Equestrian Portrait of Count Stanislas Potocki

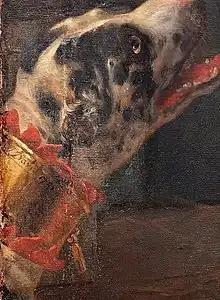
Detail of the 1781 painting by David showing the artist's signature inscribed on the dog's collar

David depicts Potocki on horseback against a grey wall on top of which two classical columns are placed. Art historian Antoine Schnapper notes that the presence of straw beneath the horse's hooves could suggest a stable setting, while the "stately architecture" in the background might hint at an imaginary or idealized backdrop. Potocki is depicted with no coat and only the blue sash of the Polish Order of the White Eagle, the country's highest civilian order, indicates his rank. He is attired in what Palmer characterized as the "finest" clothing: yellow trousers and a white shirt. Potocki is seen removing his hat in a cordial greeting to the viewer, as the horse lowers its head. In the lower left-hand corner, a dog can be observed barking at the horse.